Bir Hima Rock Petroglyphs and Inscriptions

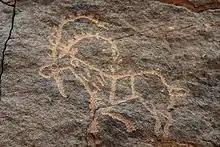
Petroglyph at Bir Hima in Saudi Arabia

Bir Hima is a rock art site in Najran province, in southwest Saudi Arabia, about north of the city of Najran. An ancient site of Prehistoric Arabia, it was settled during the Paleolithic and Neolithic periods, with the Bir Hima Complex covering the time period of 7000–1000 BC. Bir Hima contains numerous troughs whose type is similar from North Arabia to Yemen.